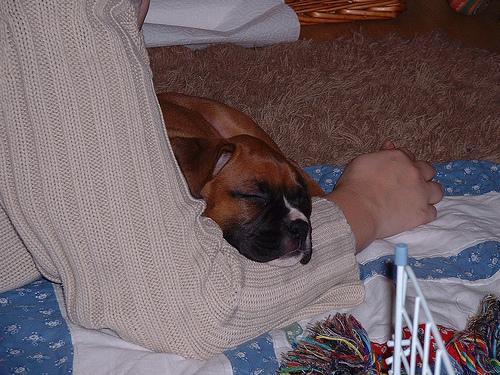
boxer